Lagertha

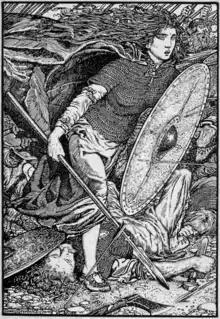
Lagertha as imagined in a lithography by Morris Meredith Williams in 1913

Lagertha, according to legend, was a Viking ruler and shield-maiden from what is now Norway, and the onetime wife of the famous Viking Ragnar Lodbrok. Her tale was recorded by the chronicler Saxo in the 12th century. According to the historian Judith Jesch, Saxo's tales about warrior women are largely fictional; other historians wrote that they may have a basis in tales about the Norse deity Thorgerd.